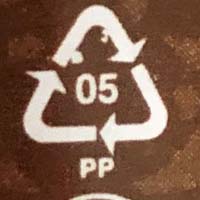
Plastic recycling code class: 5_polypropylene_PP